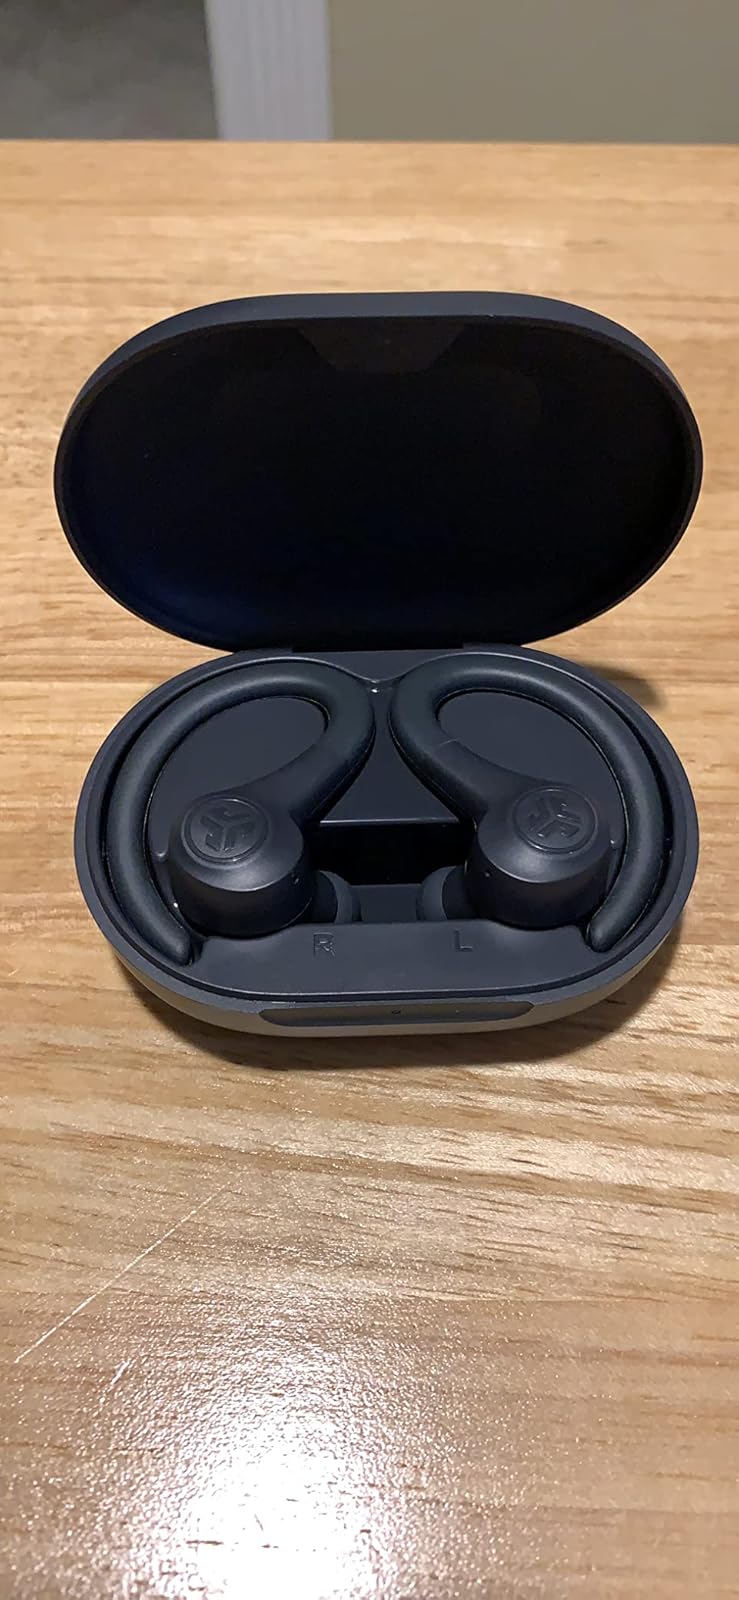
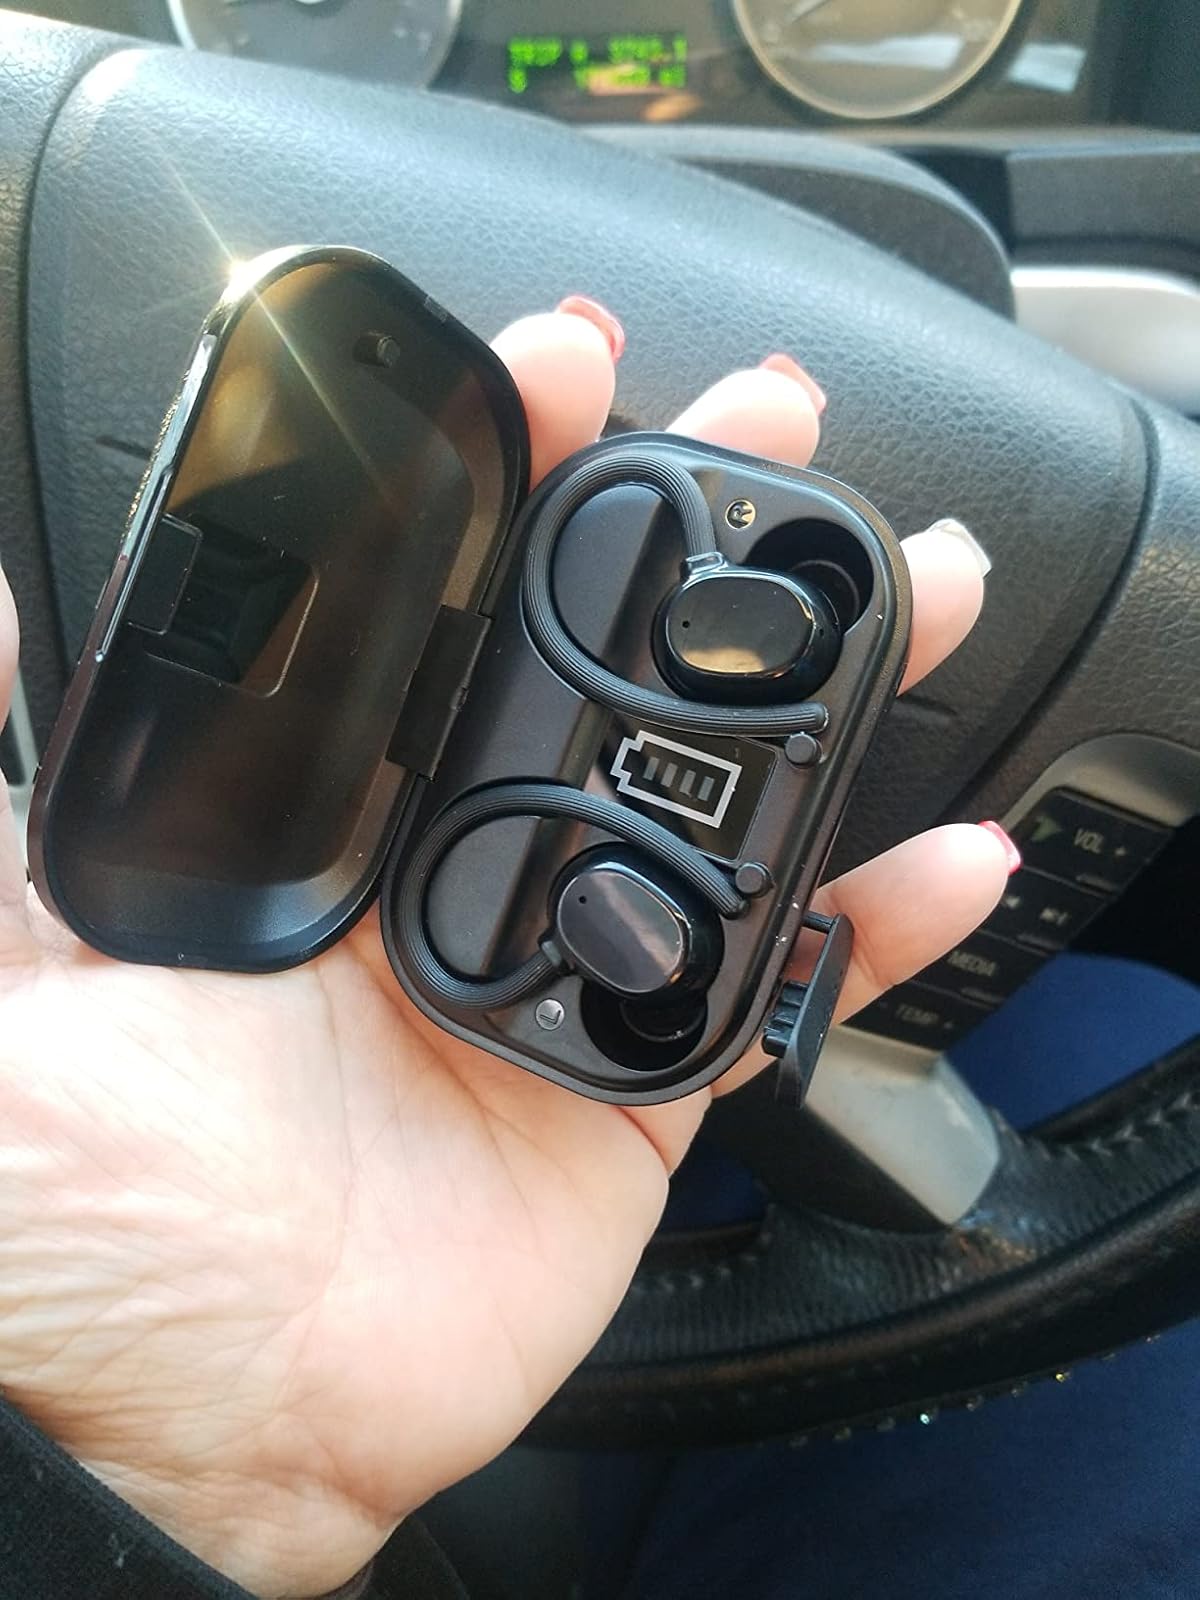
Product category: earbuds
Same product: no